Military of the Ottoman Empire

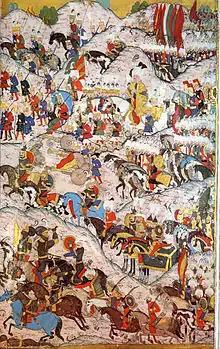
Battle of Mohács in 1526, Ottoman miniature

In 1389 the Ottomans introduced a system of military conscription. In times of need every town, quarter, and village had the duty to present a fully equipped conscript at the recruiting office. The new force of irregular infantrymen, called "Azabs", was used in several different ways. They supported the supplies to the front line, dug roads and built bridges. On rare occasions, they were used as cannon fodder to slow down an enemy advance. A branch of the Azabs were the bashi-bazouk. These specialized in close combat and were sometimes mounted. Recruited from the homeless, vagrants and criminals, they became notorious for their undisciplined brutality.